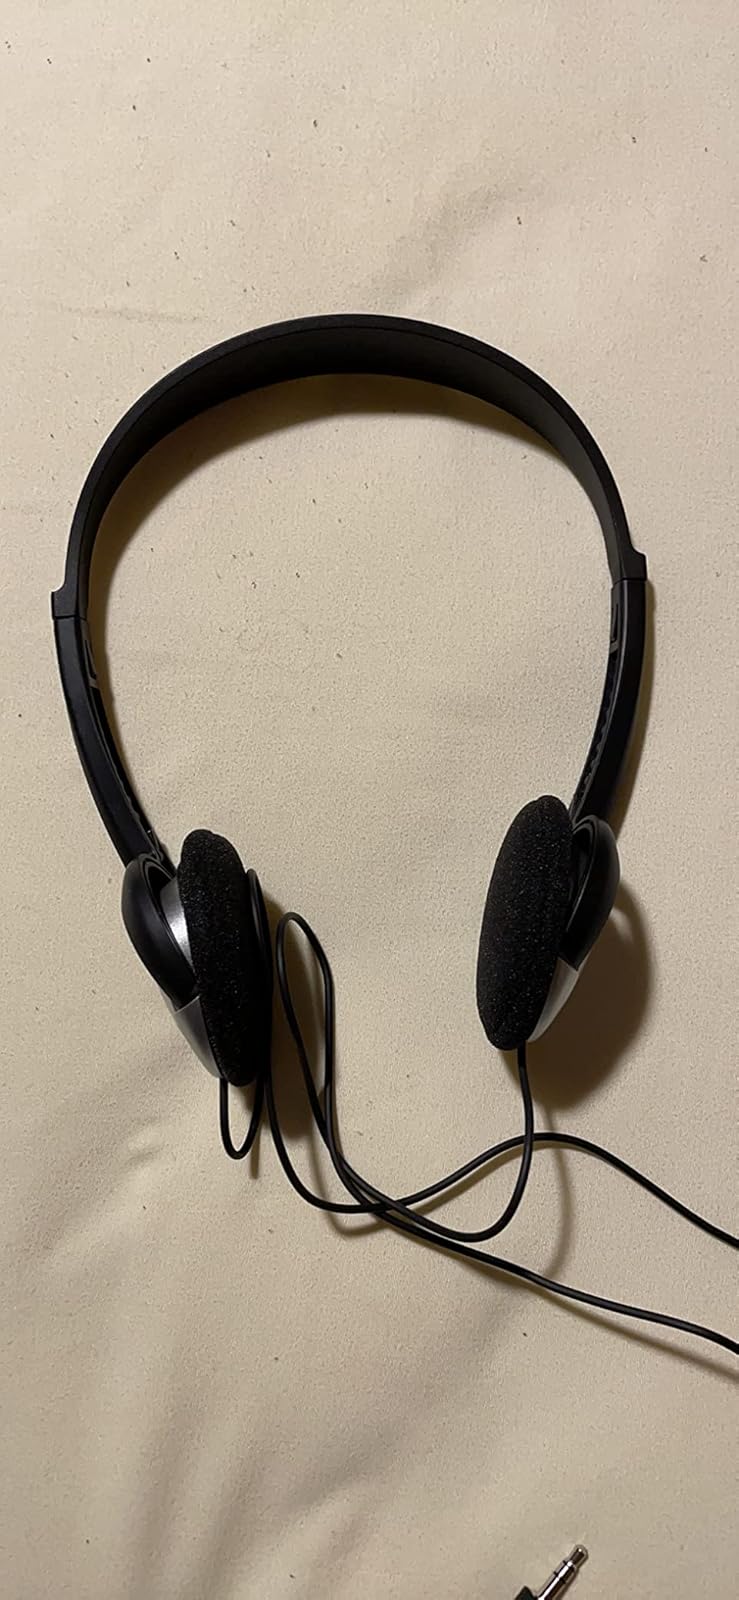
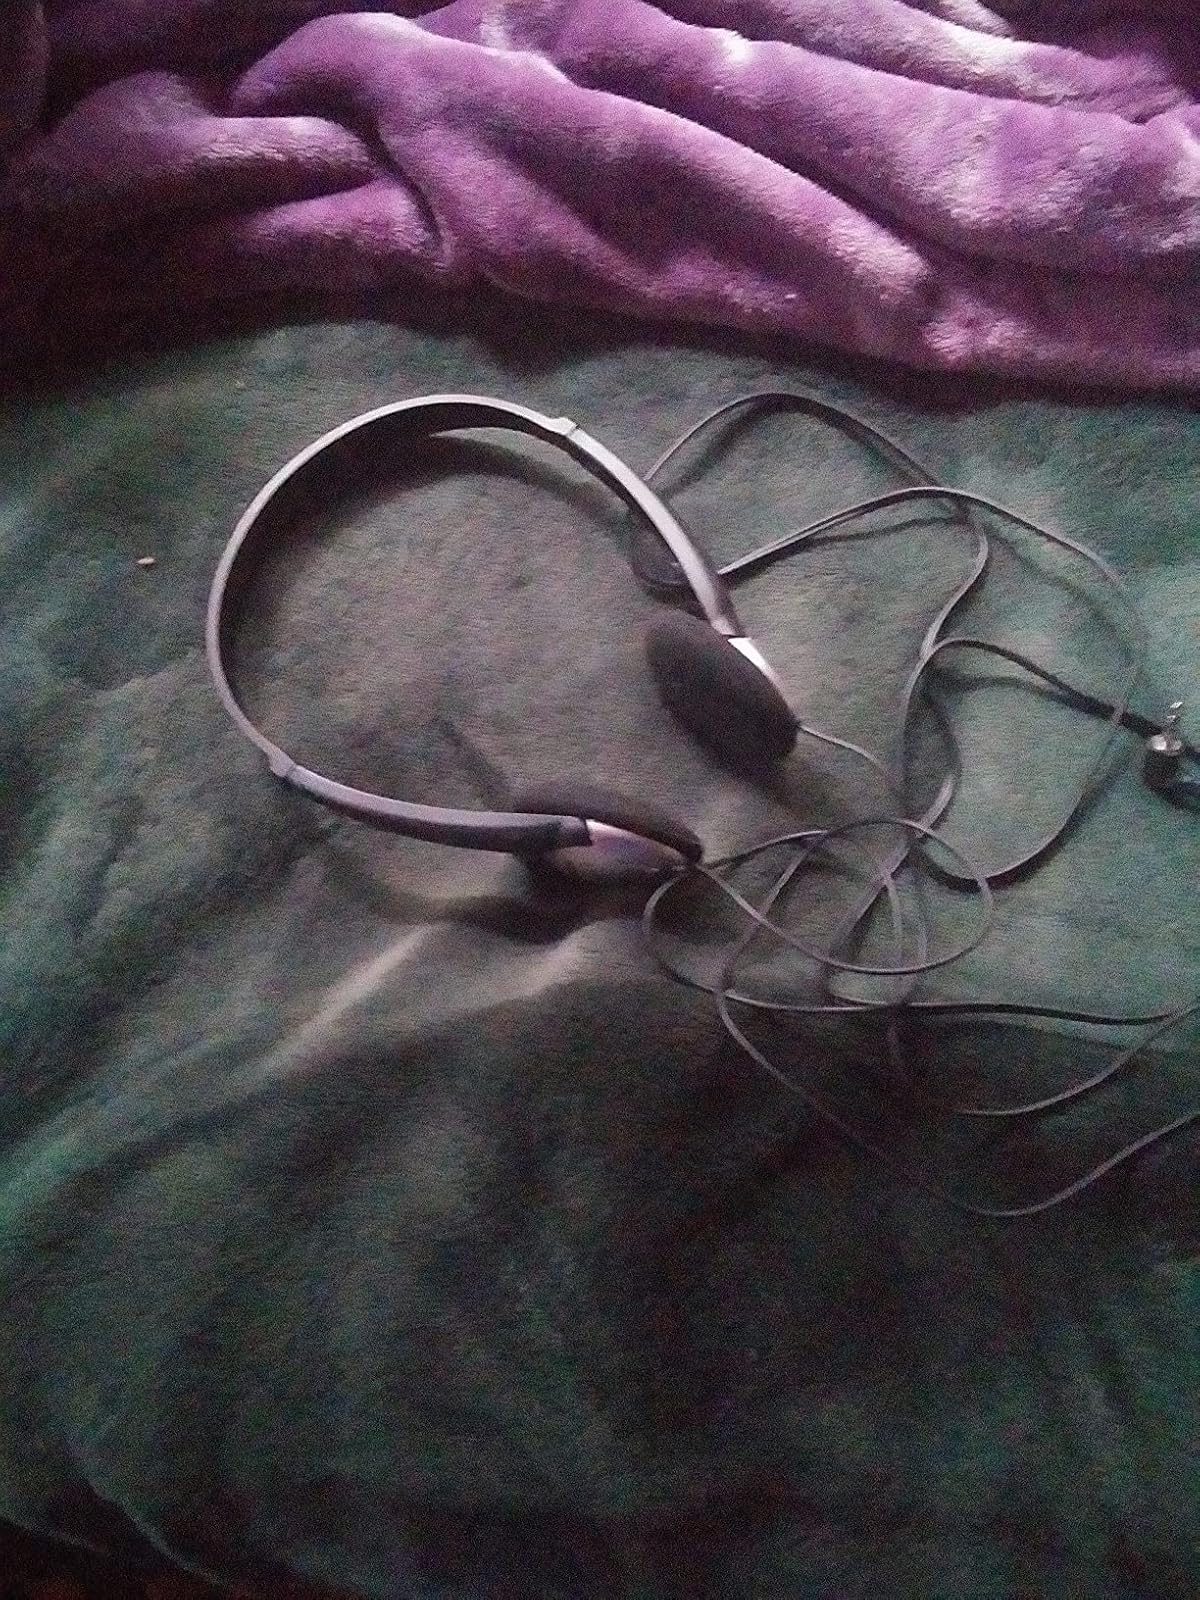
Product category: headphones
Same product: yes